I Supermodel season 3

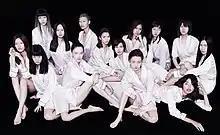
Season 3 cast

I Supermodel 3 is the third season of the Chinese reality show and modeling competition of the same name. Filming for season three took place in Los Angeles. The show featured 14 new contestants in the final cast, and premiered on October 14, 2016.